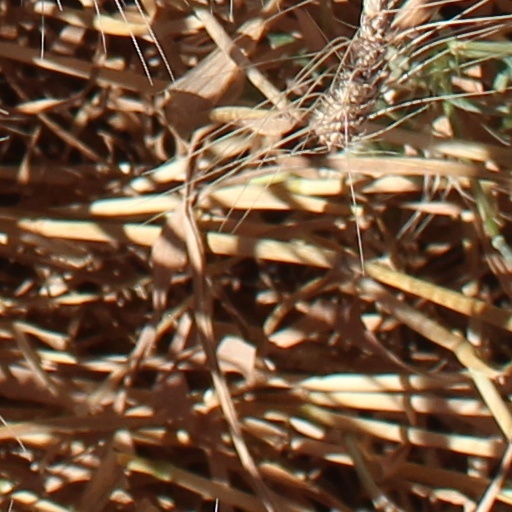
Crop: wheat